Sky position (RA, Dec in degrees): 121.802, 29.201
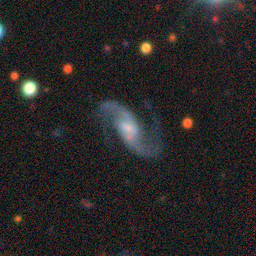
Galaxy morphology: Unbarred Loose Spiral Galaxies